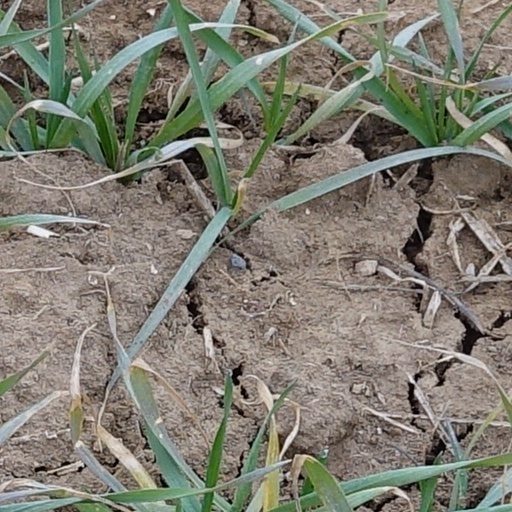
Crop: wheat